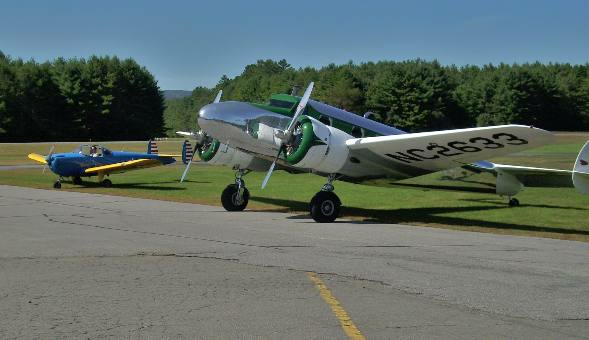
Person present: No